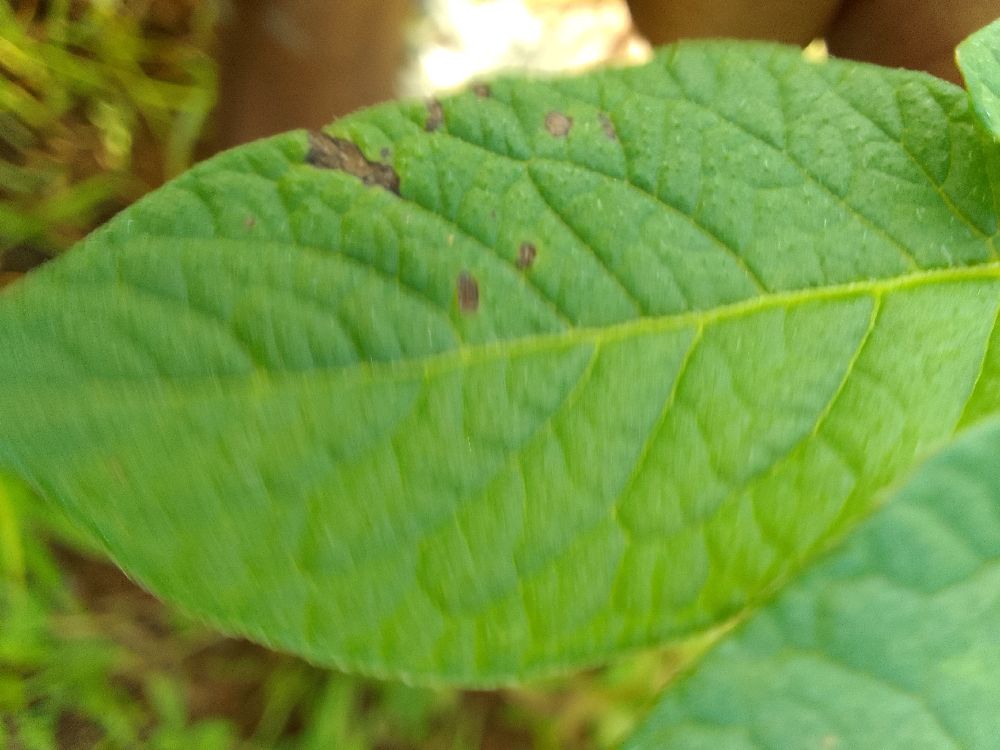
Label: Early blight